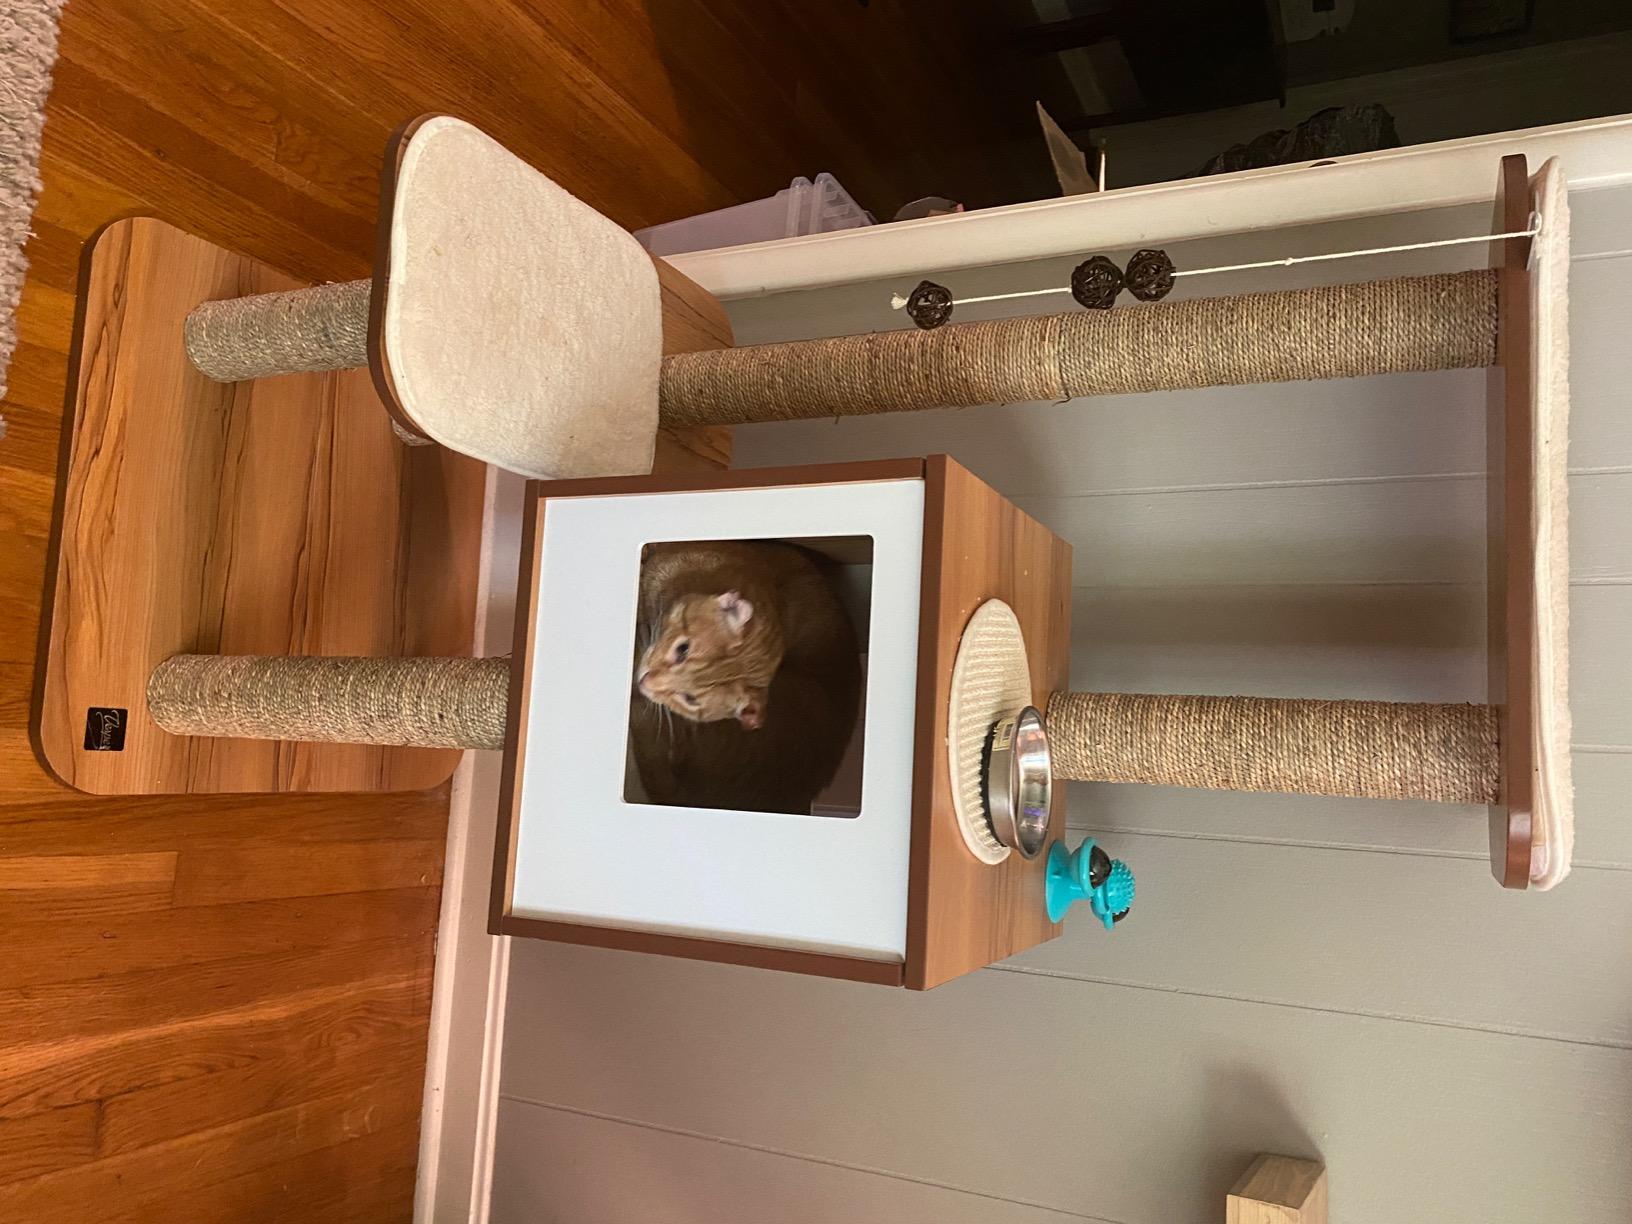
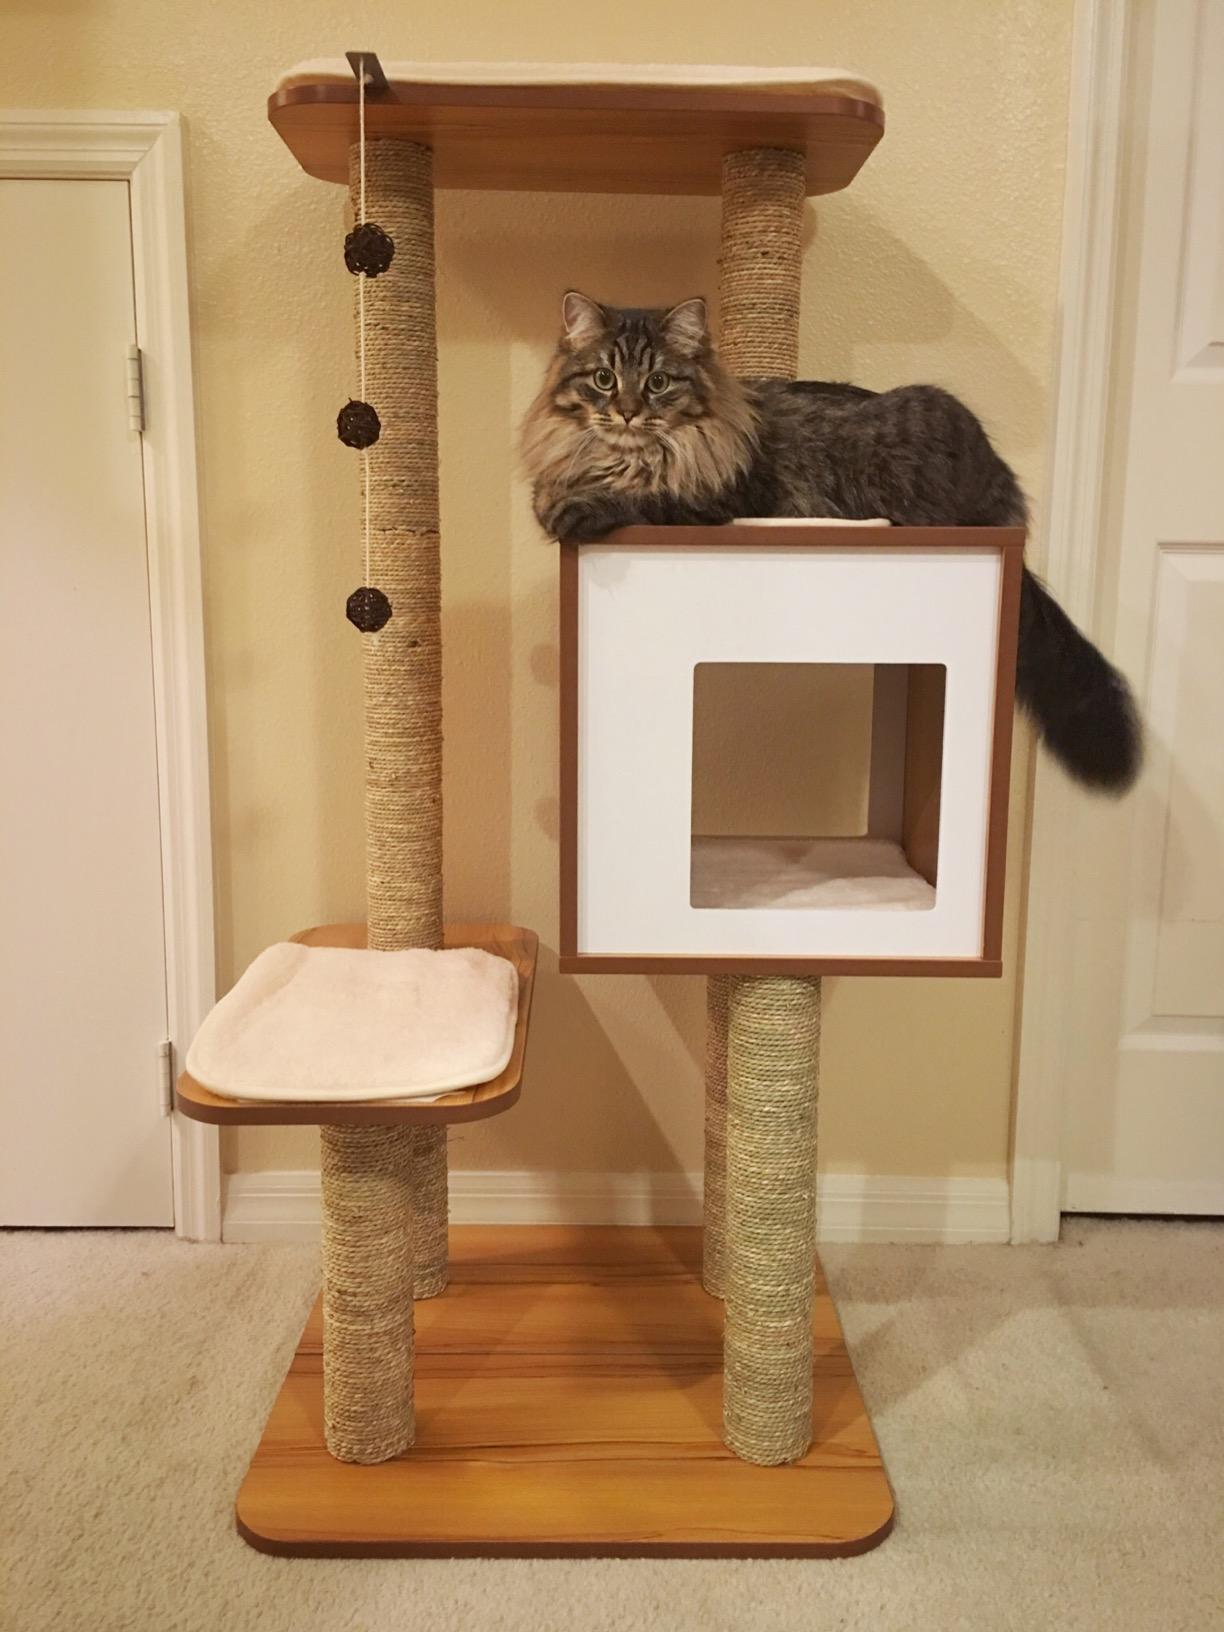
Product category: items_cat tree
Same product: yes